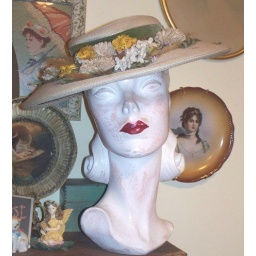
She's been painted white with red lips, original color is still underneath